List of Suits characters

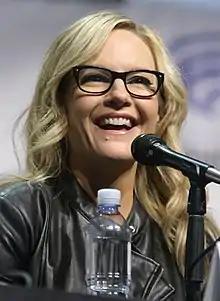
Rachael Harris

Sheila Amanda Sazs, played by Rachael Harris, is a high-level official in the Harvard Law School placement department, whose job is to place graduates as associate attorney positions at law firms. As such, she works with recruiters from top law firms such as Pearson Hardman, always trying to get maximum return for her graduates. She and Louis have had an on-off sexual relationship, and she appears to be turned on by his power, especially after he makes senior partner. Louis's relationship with Sheila helps him discover that there is no record of Mike Ross attending Harvard Law. Sheila and Louis get engaged in season 3, but break up soon after when they discover they want very different things after marriage.